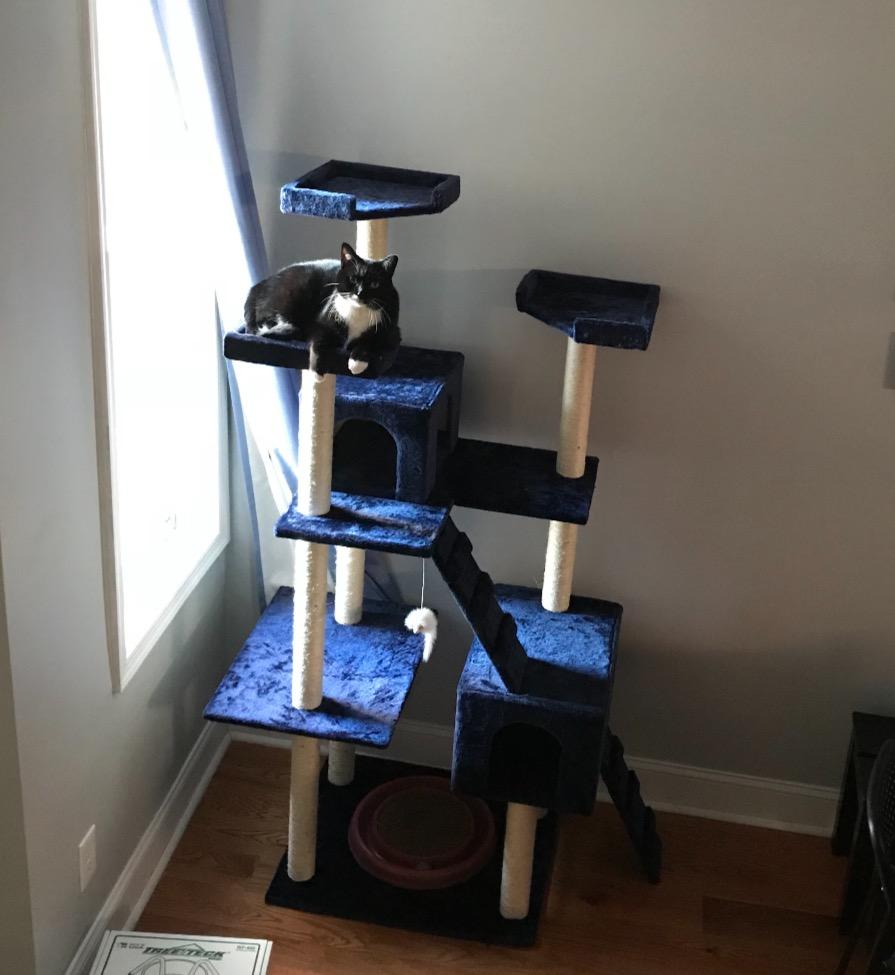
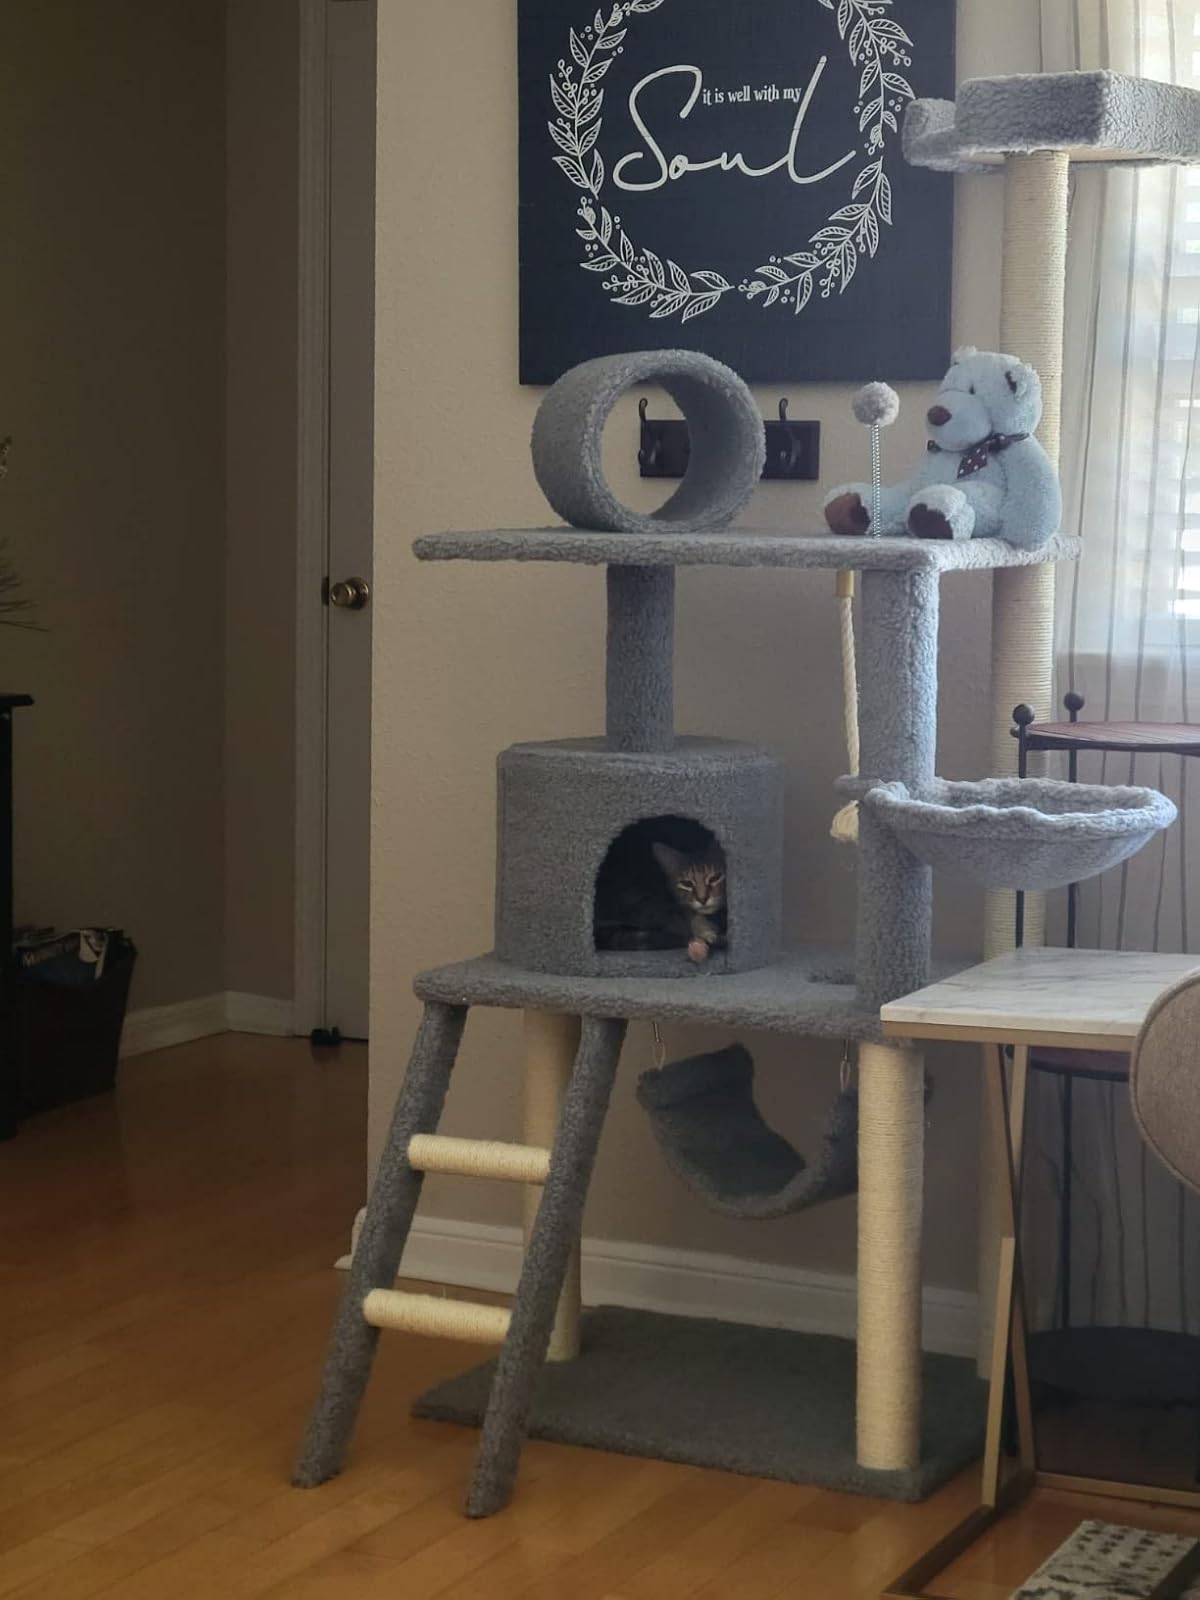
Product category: items_cat tree
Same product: no